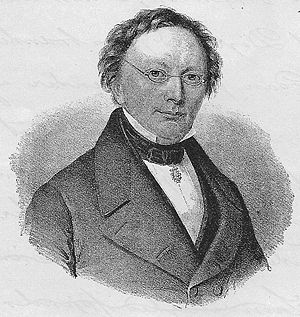
Carl Bagger
Carl Christian Bagger var hvad man på den tid kaldte et uægte barn, dansk forfatter og digter. Fra det første øjeblik i sit liv var han bestemt til en halv hjemløs tilværelse og mærket med illegitimitetens stempel, disse to betingelser have været afgørende for Carl Baggers liv og gerning.